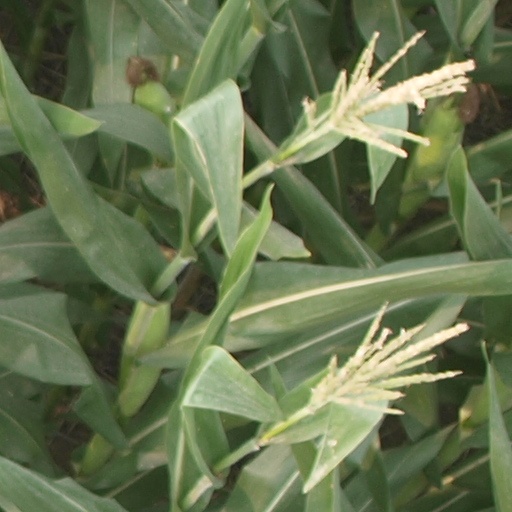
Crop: maize; corn